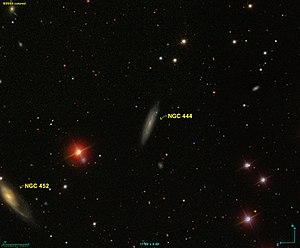
Image créée à l'aide du logiciel Aladin Sky Atlas du Centre de Données astronomiques de Strasbourg et des données de SDSS (Sloan Digital Sky Survey).
NGC 444 est une galaxie spirale située dans la constellation des Poissons à environ 216 millions d'années-lumière de la Voie lactée. Elle a été découverte par l'astronome irlandais R.J. Mitchell en 1854. Elle a été redécouverte le 17 octobre 1903 par l'astronome français Stéphane Javelle. Plus tard, elle a été incluse au catalogue IC sous la cote IC 1658.